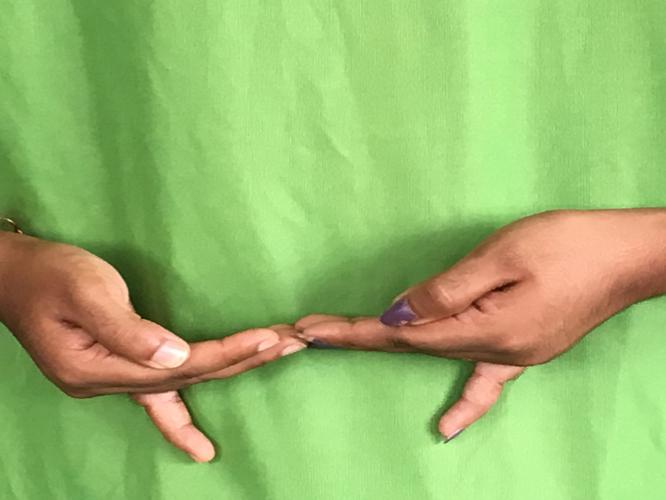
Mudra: Khatva
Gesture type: double_hand